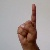
The image shows a hand gesture representing the letter 'D' in Indian Sign Language.